Pōmare II (Ngāpuhi)

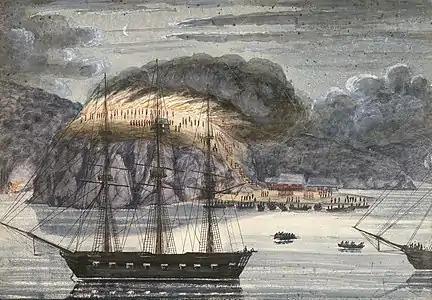
Lt Col Hulme burns Ōtūihu whilst Pōmare is held on board HMS "North Star", 30 April 1845. Artist: John Williams, 58th Regt, 1845. Alexander Turnbull Library

Customs duties were put in place in 1841, which Hōne Heke and Pōmare II viewed as damaging the maritime trade from which they benefited – each levied visiting ships a fee to anchor in the Bay of Islands and the imposition of the customs duties resulted in whaling and sealing ships choosing to avoid the Bay of Islands. While Pōmare II had grievances as to the actions of the colonial government following the signing of the Treaty of Waitangi, he did not support Hōne Heke's actions in what is known as the Flagstaff War.